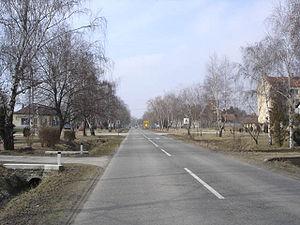
Horgoš est une localité de Serbie située dans la province autonome de Voïvodine. Elle fait partie de la municipalité de Kanjiža dans le district du Banat septentrional. Au recensement de 2011, elle comptait 5 603 habitants.